Formula One car

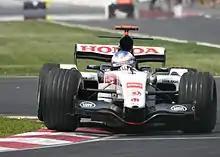
The BAR-Honda 007 set an unofficial speed record of at Bonneville Speedway.

While conventional manual gearboxes were used earlier, modern Formula One cars use semi-automatic sequential gearboxes with a rear-wheel-drive. It has eight forward gears and a reverse gear operated with paddle-shifters. The gearbox is constructed of carbon reinforced titanium, and is bolted onto the back of the engine. Fully-automatic gearboxes, and systems such as launch control and traction control were banned in the 2000s to keep driver skill and involvement important in controlling the car, and reduce costs. When the driver initiates gear shifts using paddles mounted on the back of the steering wheel, a system of solenoids, hydraulic actuators, and sensors perform the actual shift, and electronic throttle control. Clutch control is also performed in the same manner except when launching from neutral into first gear, where the driver operates the clutch manually using a lever on the back of the steering wheel. The clutch is a multi-plate carbon design with a diameter of less than , and weight of less than , capable of handling up to . The cars use seamless shift transmissions, which allow almost instantaneous changing of gears with minimum loss of drive and a shift times of 2–3 ms. As a measure to reduce costs, gearbox ratios are fixed for a season.